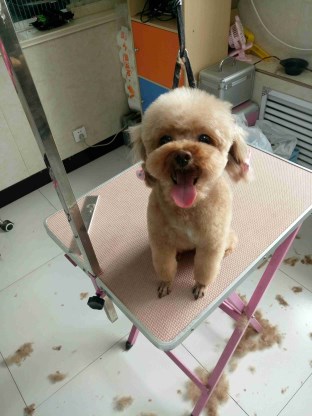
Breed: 7449-n000128-teddy